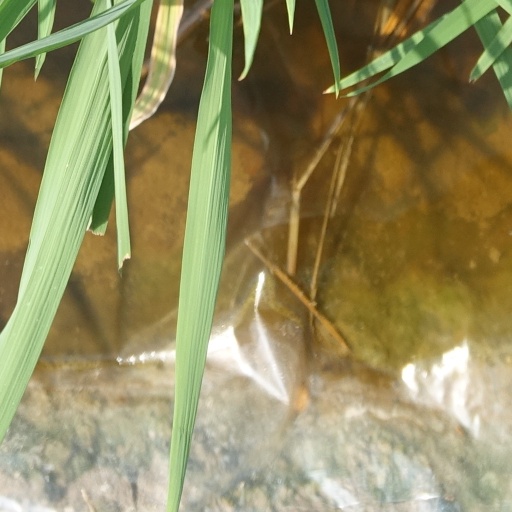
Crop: rice